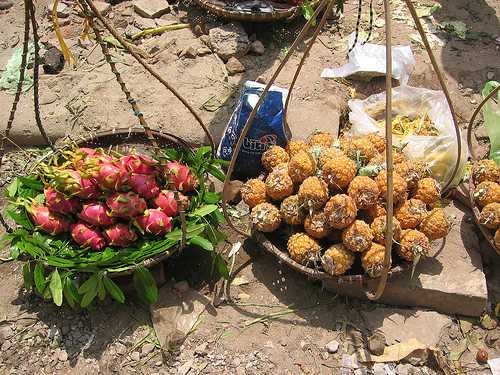
Label: Pineapple